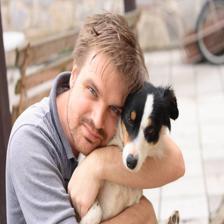
Image emotion (VAD): valence: 0.6, arousal: 0.4, dominance: 0.4
Candidate emotion words:
devoted — valence: 0.734, arousal: -0.36, dominance: 0.396
welcoming — valence: 0.81, arousal: 0.054, dominance: 0.272
insecure — valence: -0.772, arousal: 0.076, dominance: -0.736
passionate — valence: 0.98, arousal: 0.654, dominance: 0.462
Best matching emotion: passionate